GAL22V10

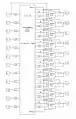
AMD PAL22V10 block diagram(same as GAL22V10)

The GAL22V10 is a series of programmable-logic devices from Lattice Semiconductor, implemented as CMOS-based generic array logic ICs, and available in dual inline packages or plastic leaded chip carriers. It is an example of a standard production GAL (General Array Logic) device that is often used in educational settings as a basic programmable-logic device. In combinatorial mode, it is conceptually a group of programmable AND-OR-invert (AOI) (AND-NOR) gates or AND-OR gates.